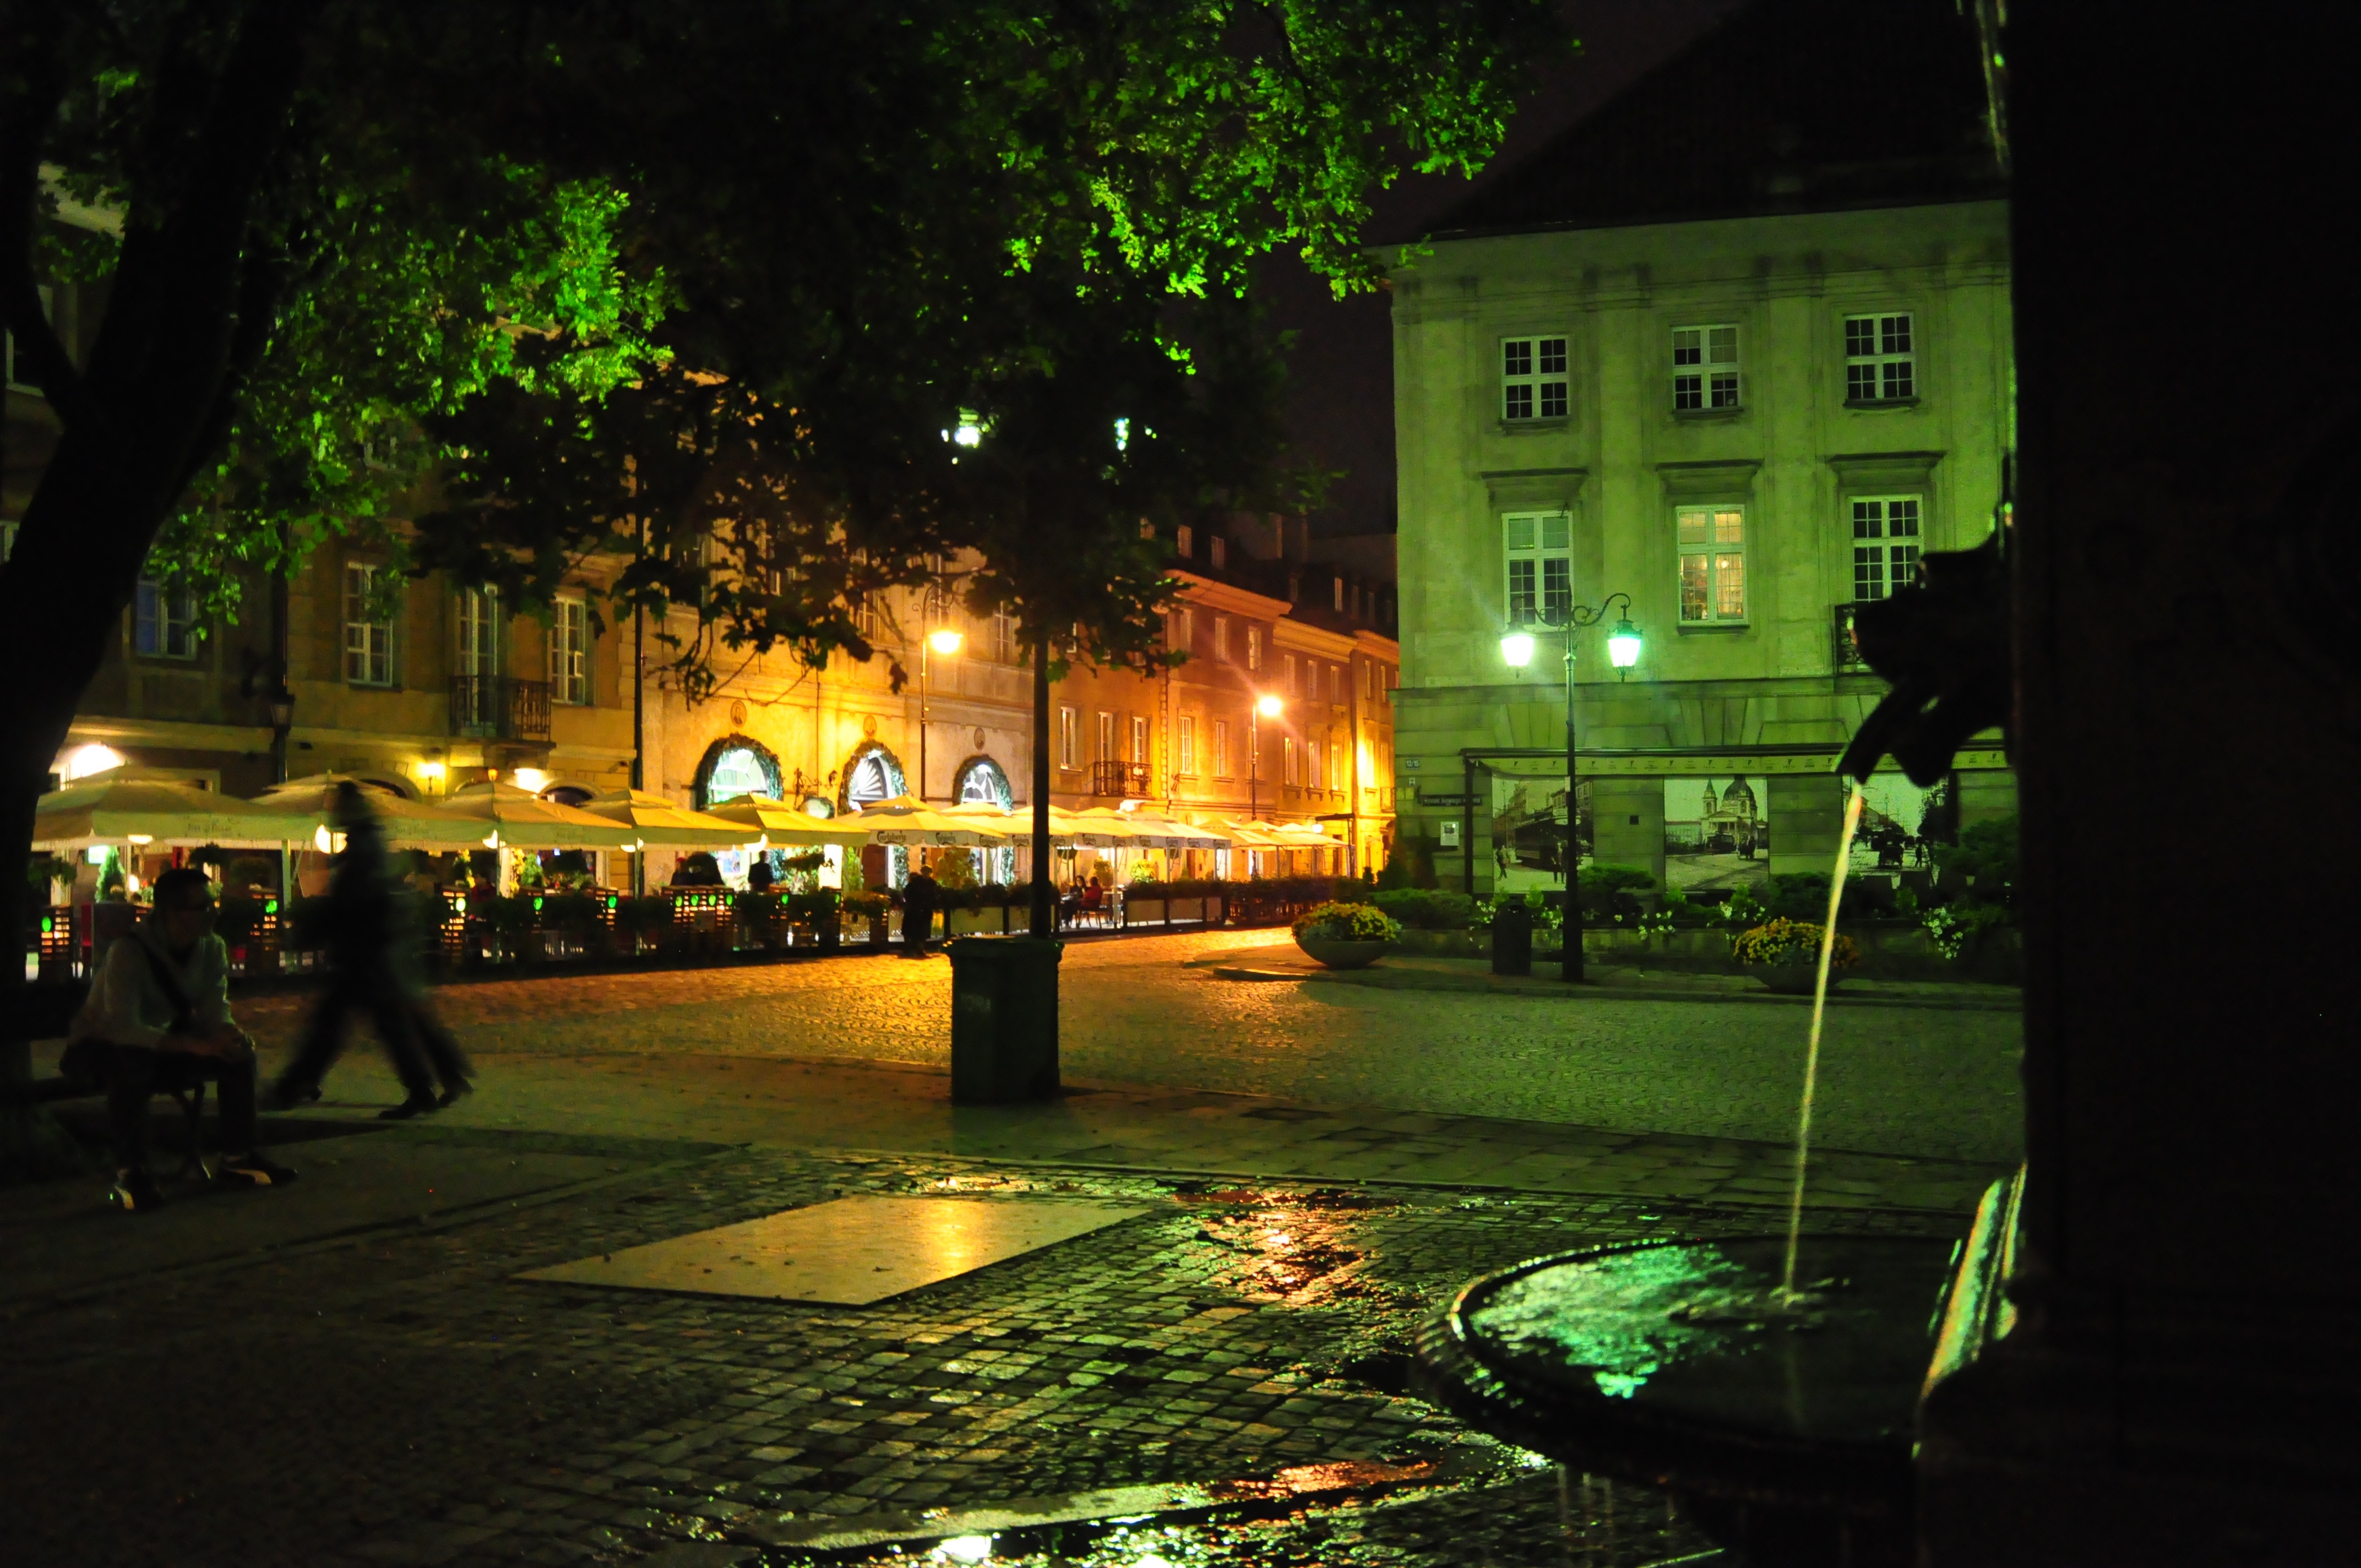
tree, light, street, night, sunlight, flower, city, evening, green, reflection, autumn, darkness, street light, lighting, long exposure, poland, warsaw, urban area, the new town